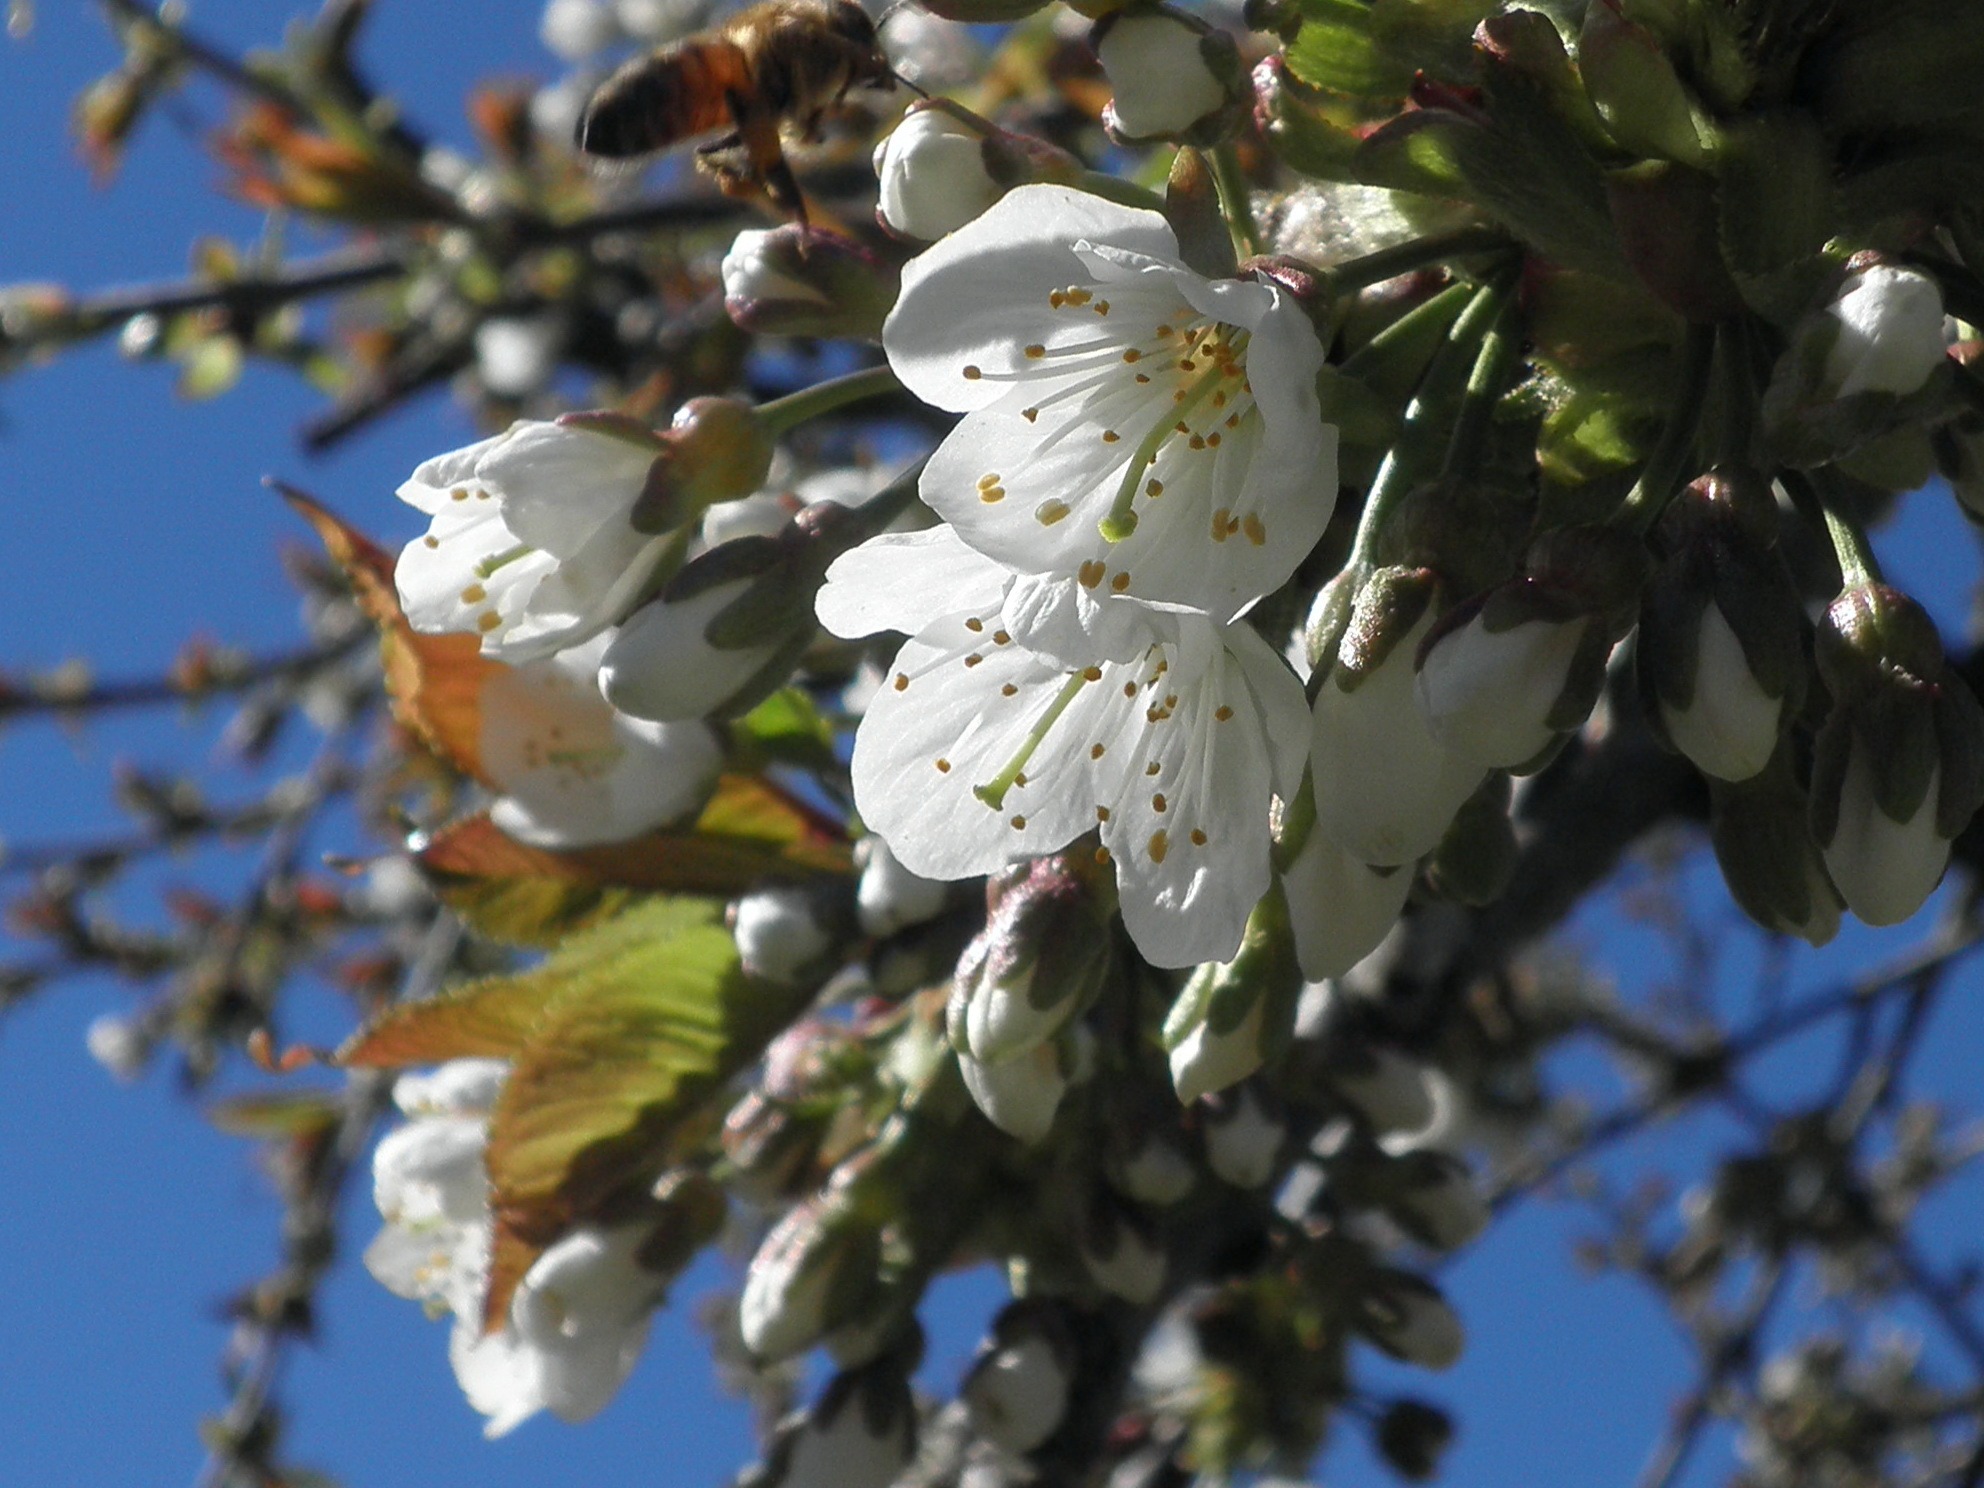
tree, branch, blossom, plant, fruit, berry, flower, bloom, food, spring, produce, evergreen, botany, flora, shrub, fruit tree, cherry, prunus spinosa, flowering plant, sweet cherry, woody plant, land plant